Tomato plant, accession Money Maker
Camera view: vertical (180 deg); turntable rotation: 60 degrees
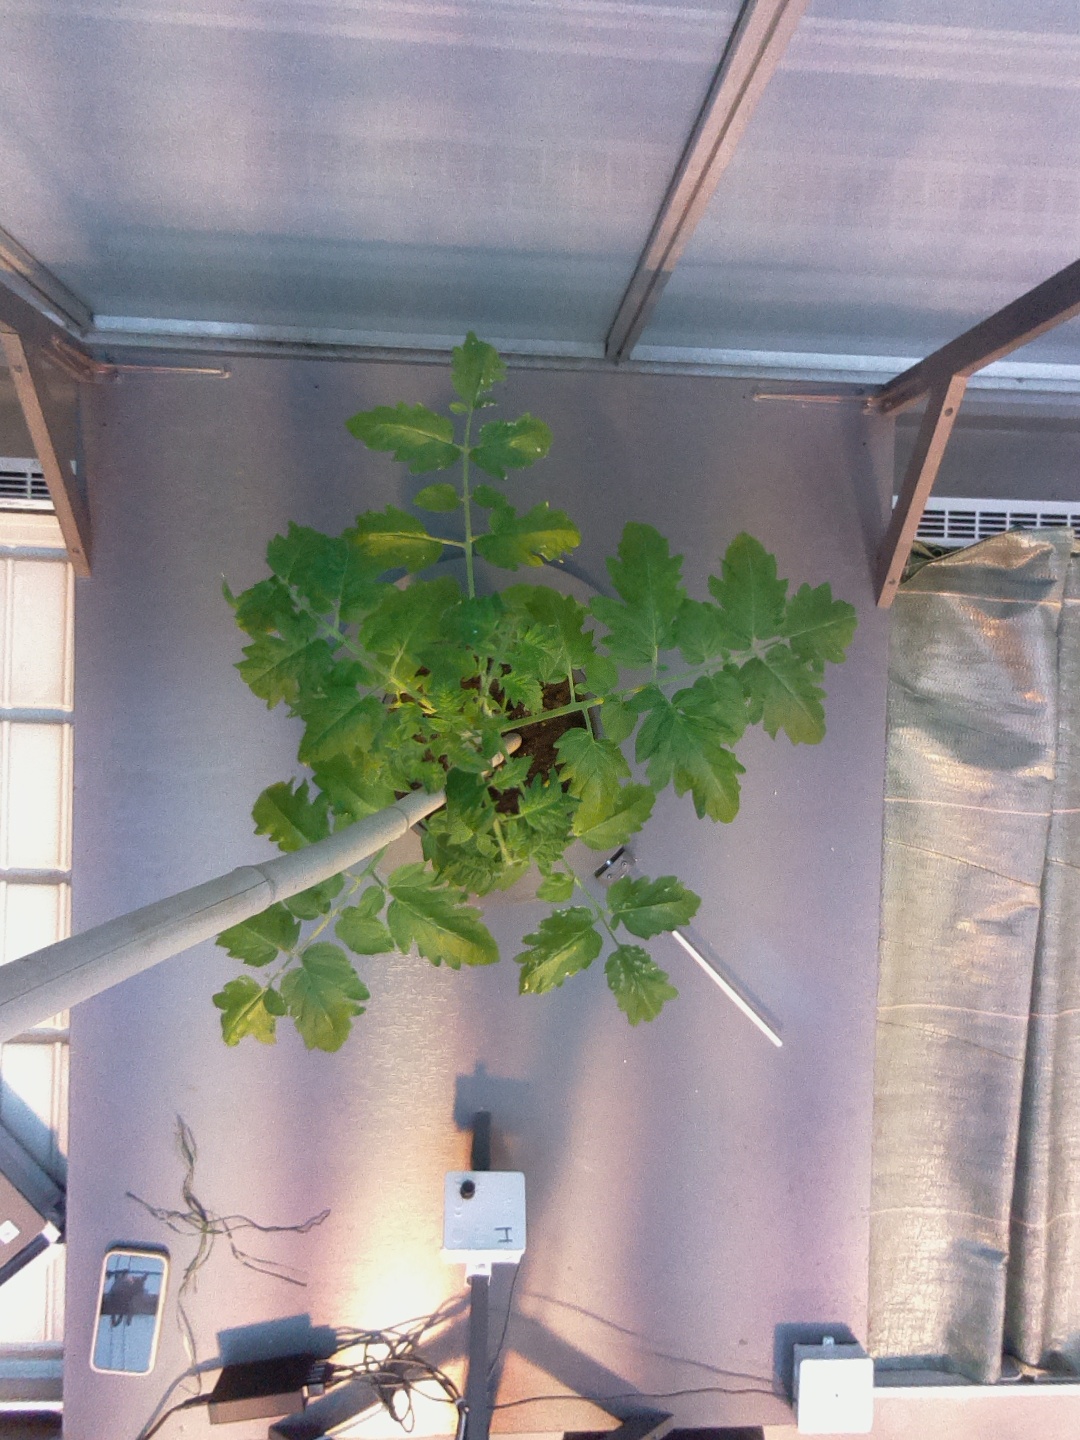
BBCH growth stage 14: 8 of true leaves visible